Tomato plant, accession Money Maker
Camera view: tilt-top (135 deg); turntable rotation: 330 degrees
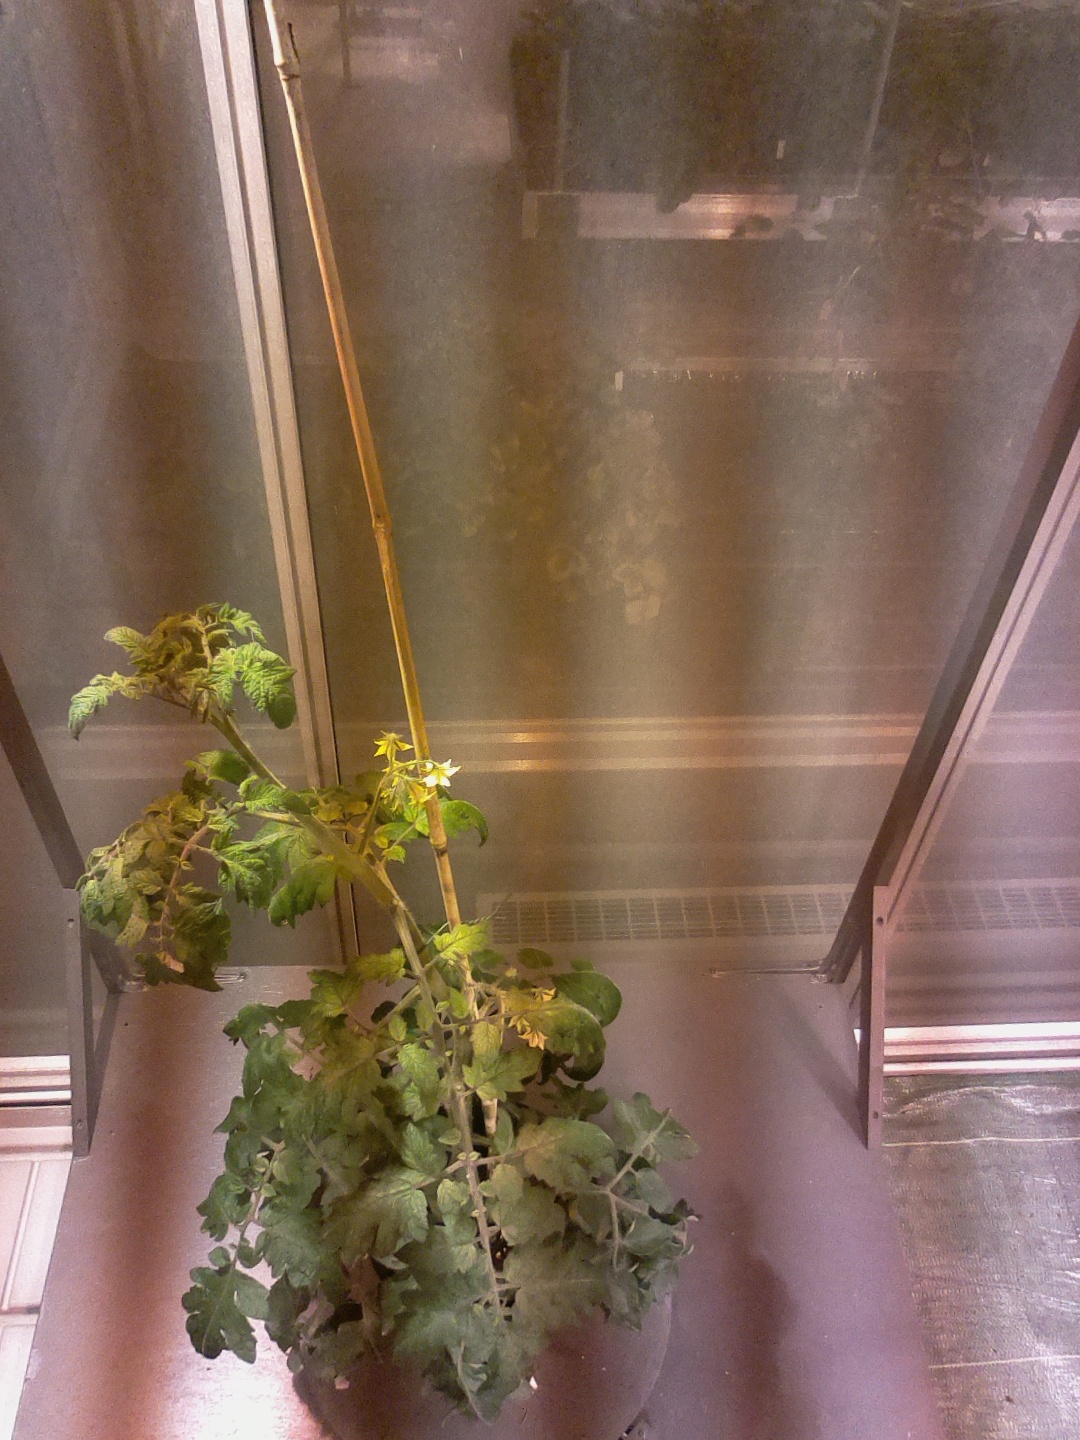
BBCH growth stage 68: Full flowering, 80%-90% of flowers open, more petals falling